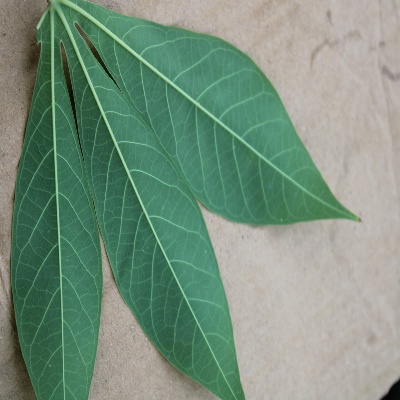
Crop: Cassava
Condition: healthy